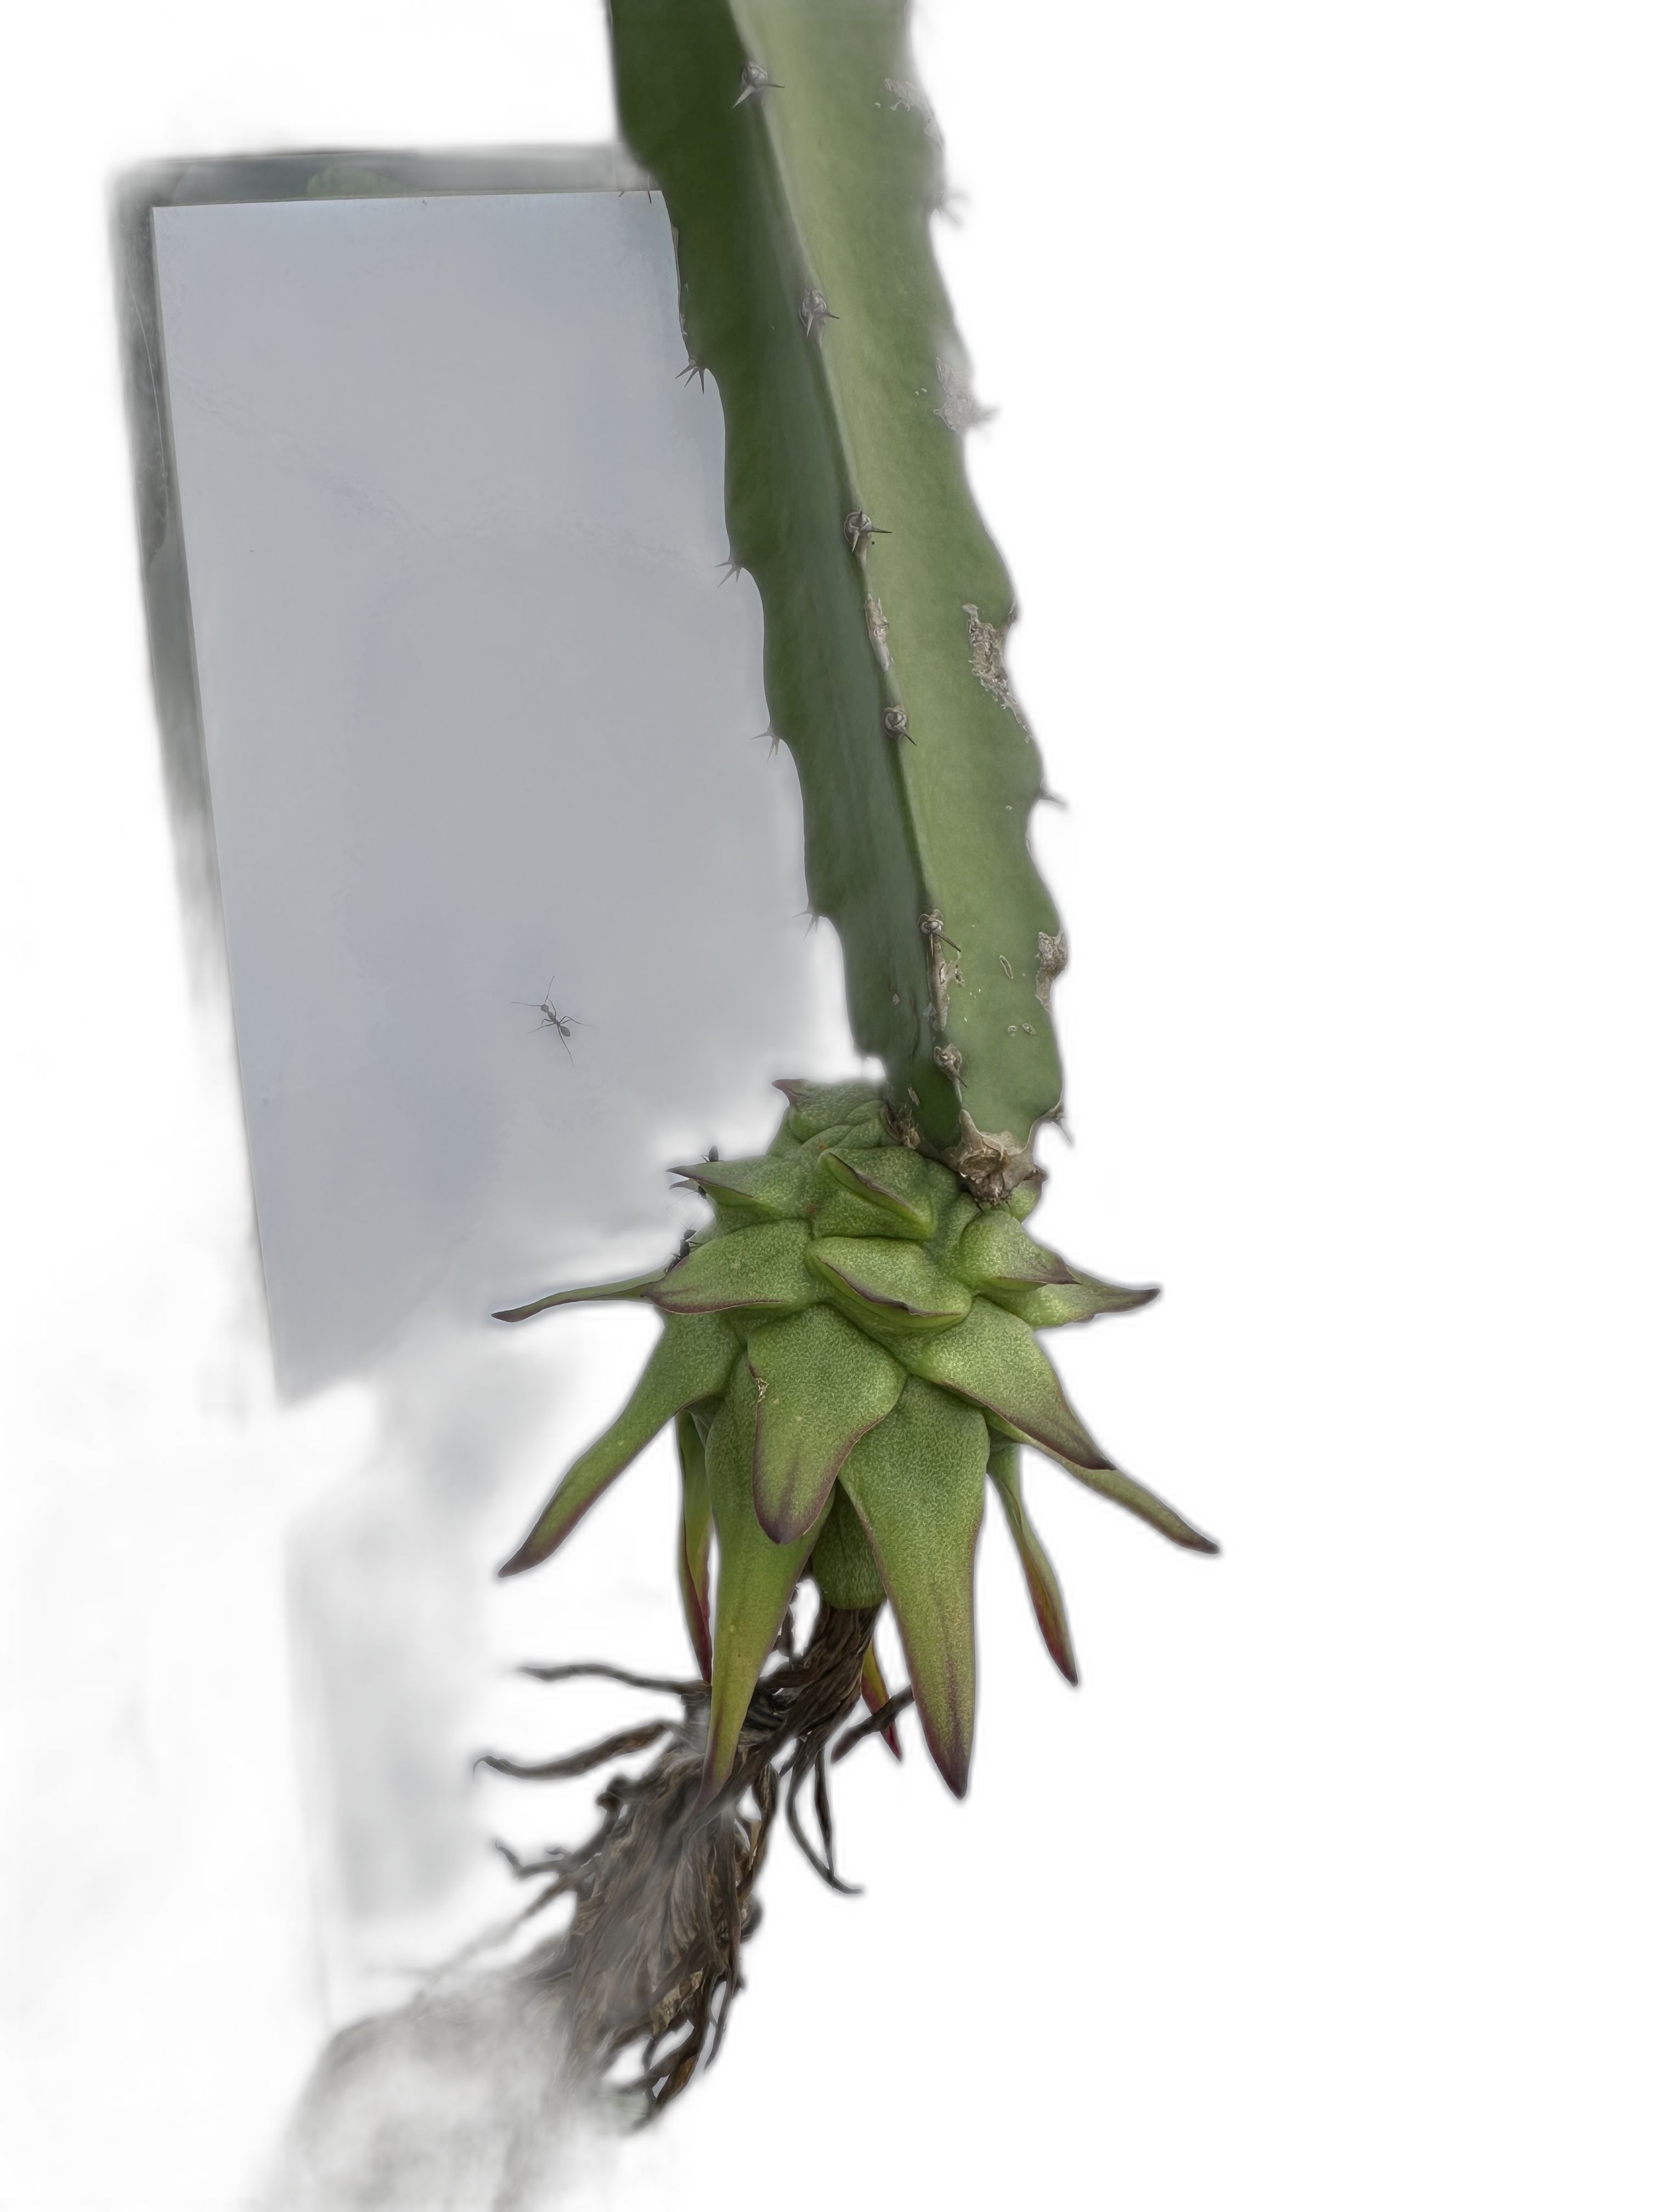
Label: Good fruit